Palmerston North

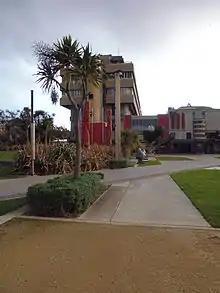
Palmerston North Civic Administration Building

In 1941, the Manawatū River flooded again, having last flooded in 1902. Large parts of Hokowhitu and Awapuni were underwater, with residents evacuating to higher ground (peaked at 5.8m).